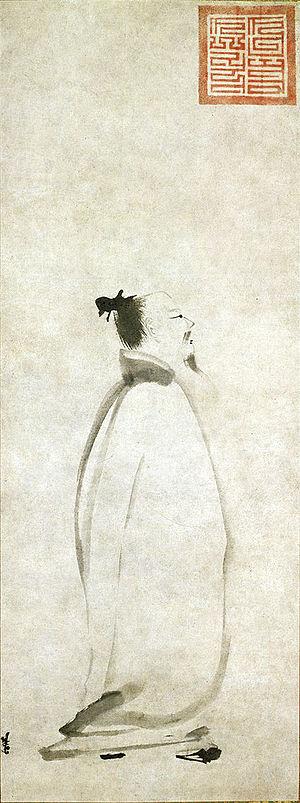
Liáng Kǎi est un peintre chinois, également connu sous le surnom de Liang le fou. Il est né dans la province du Shandong et a travaillé à Lin An. Il aurait étudié avec le maître Jia Shigu.